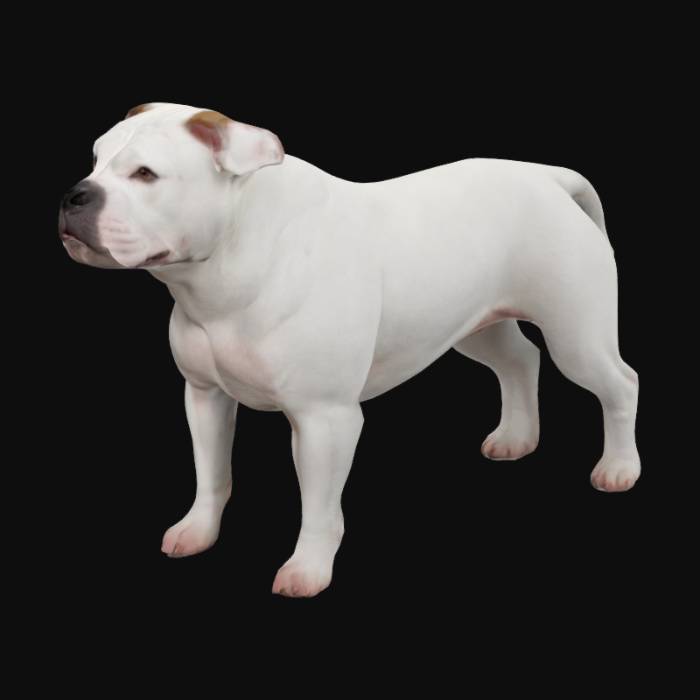
미적 점수 (1~10점): 1